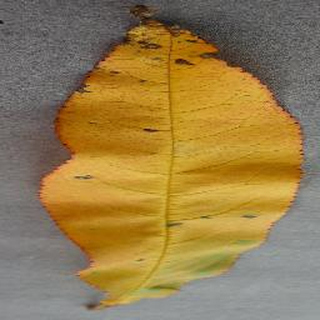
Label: peach_bacterial_spot